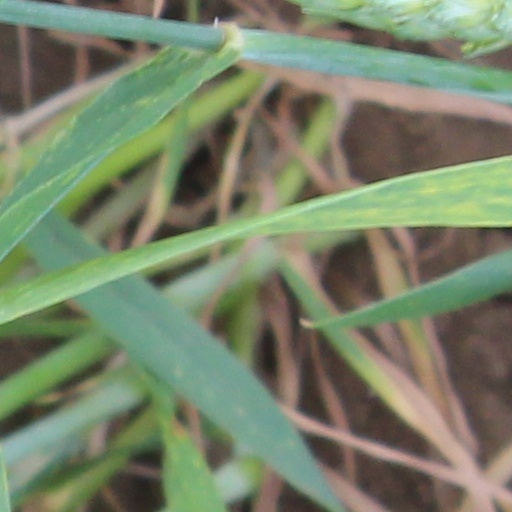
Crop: wheat